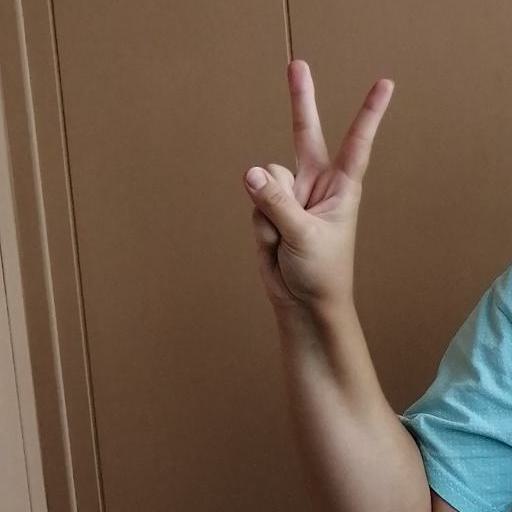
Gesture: peace